Bryan Clay

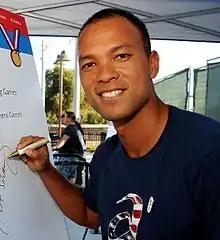
Bryan Clay in 2016

Clay spoke at the Republican National Convention in 2008.